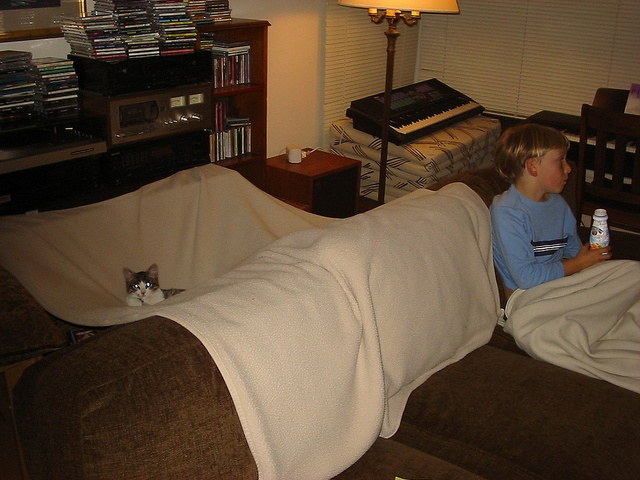
Small child and kitten wrapped up in a blanket in a living room.
A boy is sitting on the floor wrapped in a blanket.
Cat laying in hammock made from a chair and blanket.
A young boy sitting next to a couch with a cat on it.
A little boy sitting on a couch drinking milk in front of a kitten.